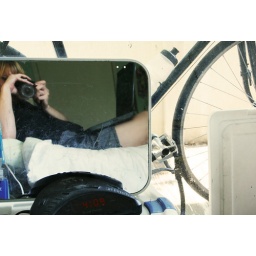
it's 4:09 and i'm on my butt in the bed instead of on that bike where I should be